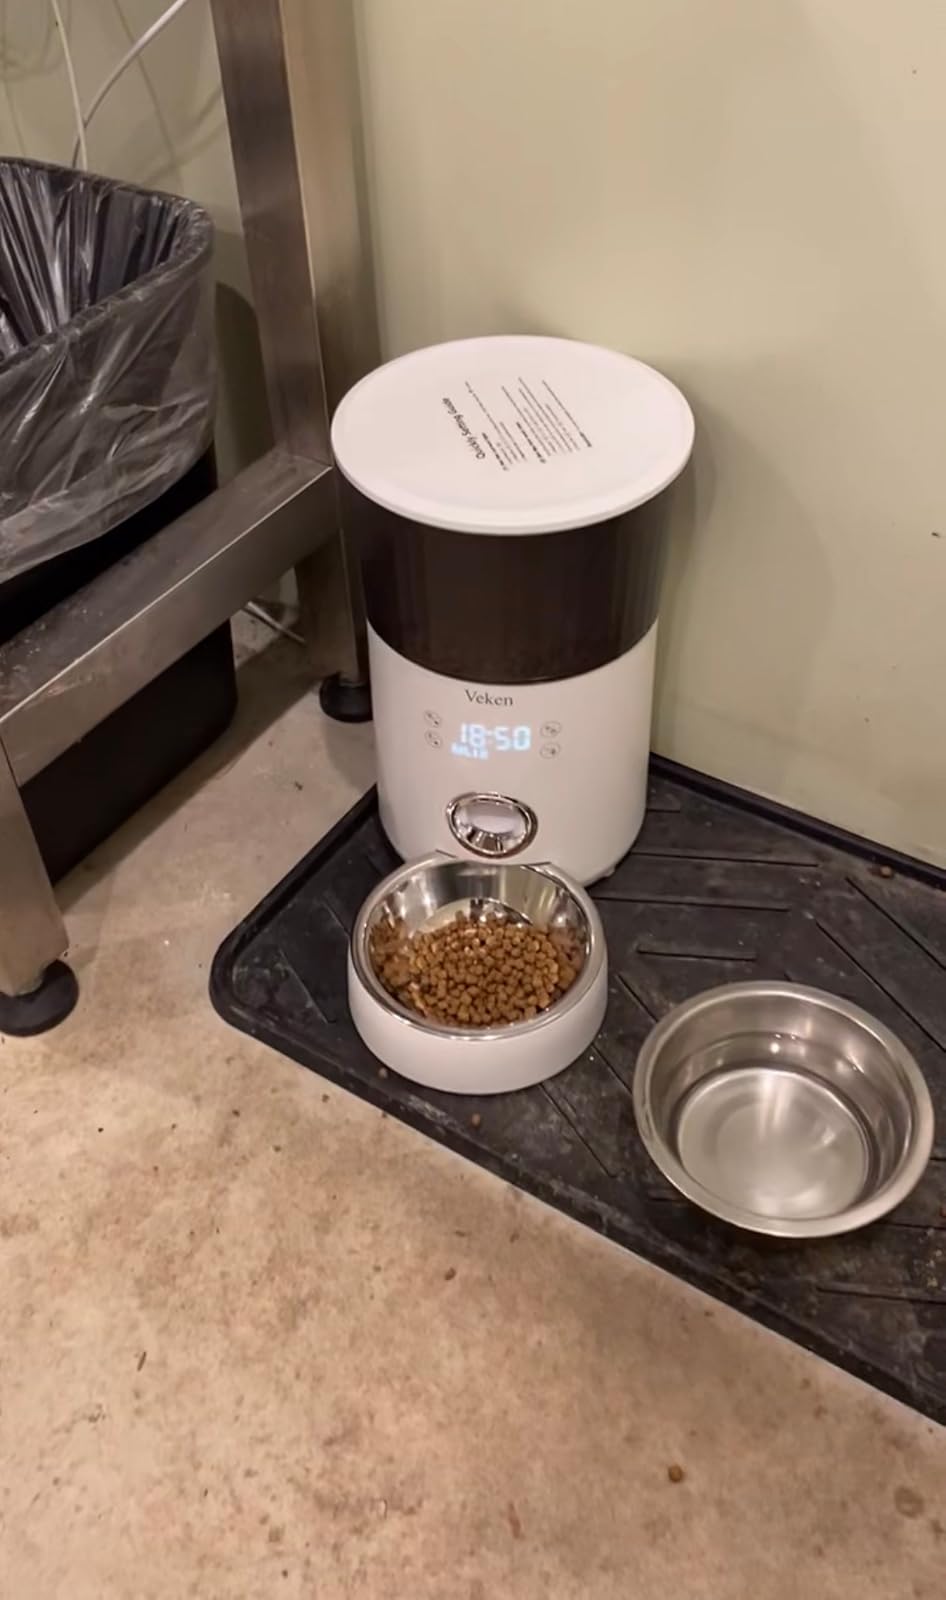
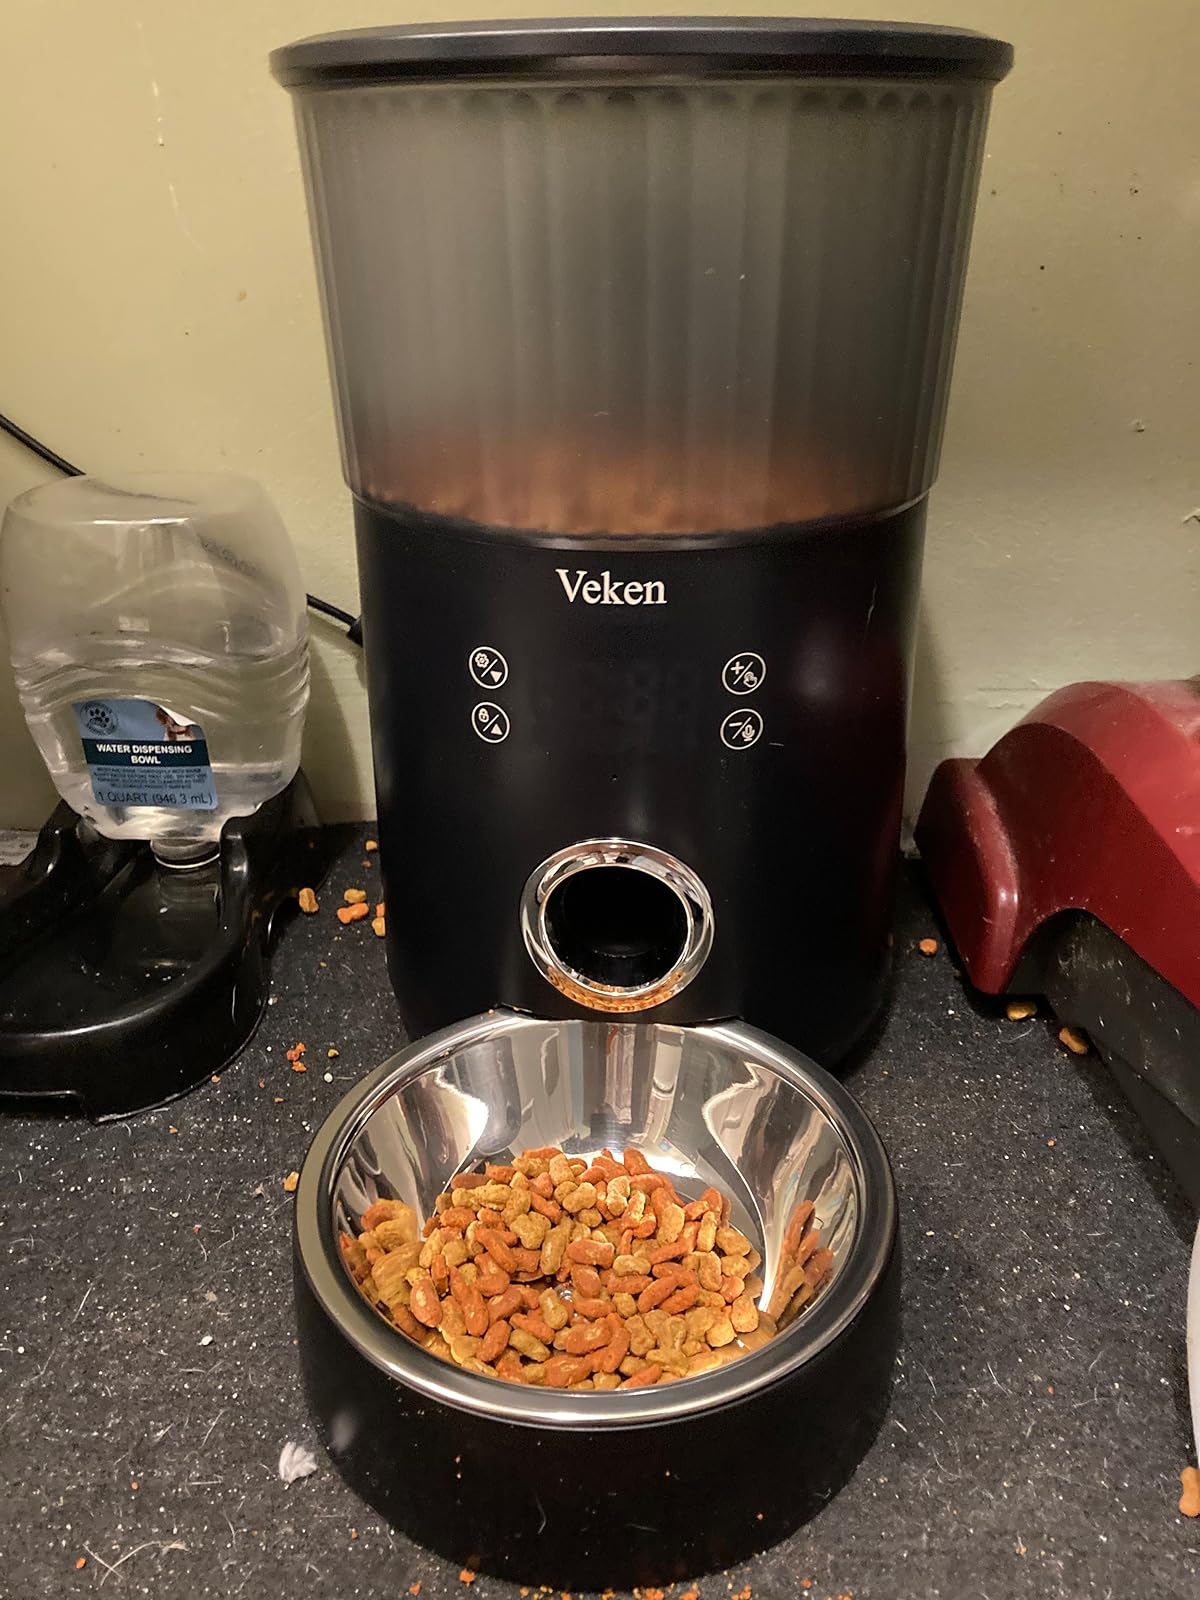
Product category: items_feeder
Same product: no